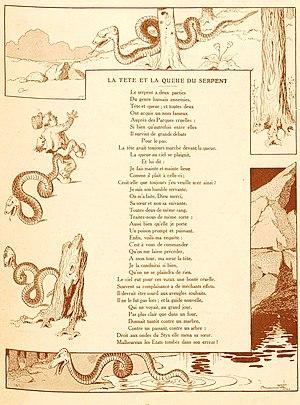
La Tête et la Queue du serpent est la seizième fable du livre VII de Jean de La Fontaine situé dans le second recueil des Fables de La Fontaine, édité pour la première fois en 1678.